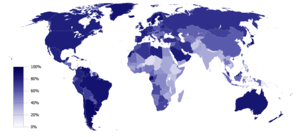
La liste des pays par taux d'urbanisation classe les pays du monde par taux d'urbanisation, c'est-à-dire le pourcentage de population urbaine dans la population totale de chaque pays.